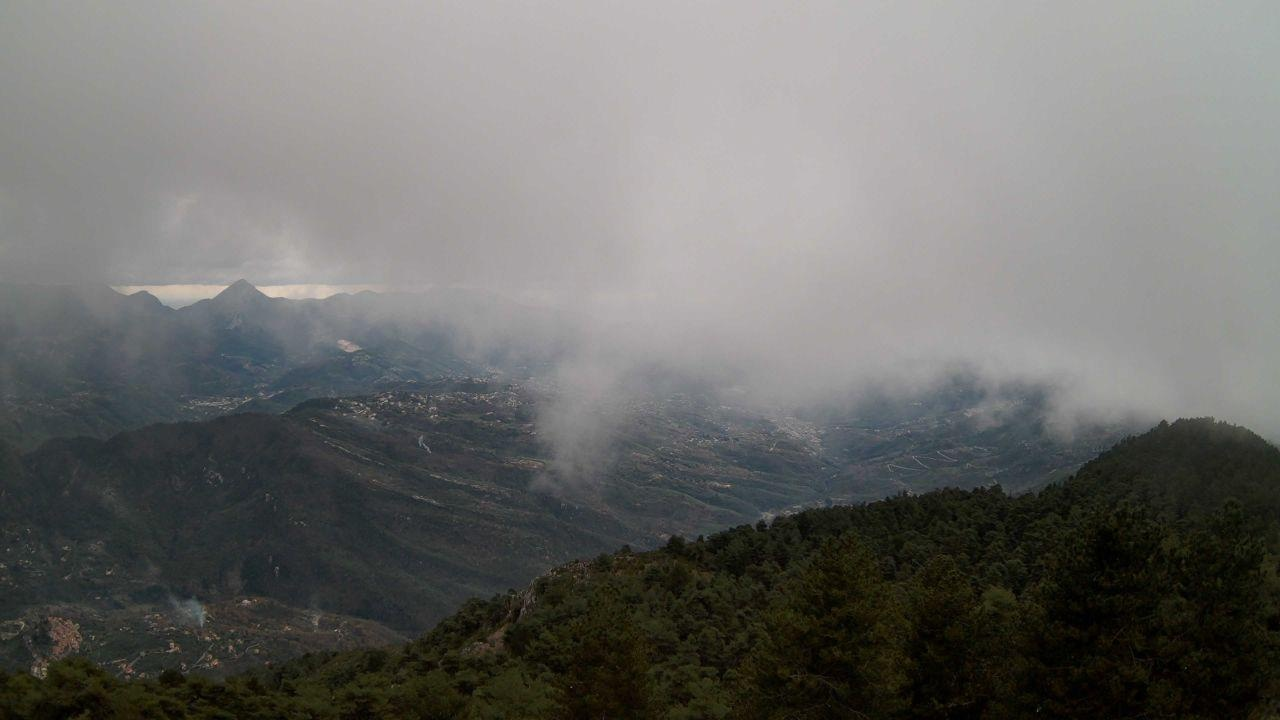
Fire: no
Smoke: yes